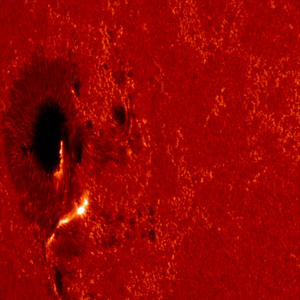
Soludbrud
Et soludbrud observeret af Hinode i G-båndet. Det ses som to snævnre, forlængede, lyse strukturer (bånd) over den sydlige del af solpletten.
Et Soludbrud (ikke at forveksle med en Protuberans) fotograferet af Hinode. Udbruddet kan ses som to snævre, forlængede og lyse strukturer (bånd) over den sydlige del af solpletten.
Et soludbrud er en voldsom eksplosion i en stjernes atmosfære, som udløser en samlet energi, der kan måle helt op til 6 × 10²⁵ Joule. Soludbrud finder sted i solens korona og kromosfære og opvarmer plasma til flere snese millioner grader kelvin og accelererer elektroner, protoner og tungere ioner op til nær lysets hastighed. De fremkalder elektromagnetisk stråling over hele det elektromagnetiske spektrum ved alle bølgelængder fra lange radiobølger til de korteste bølgelængder af gammastråler. De fleste soludbrud sker i aktive regioner omkring solpletter, hvor intense magnetiske felter dukker frem fra Solens overflade og fortsætter ud i koronaen.